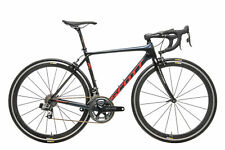
Vehicle type: Bikes